Governor-General of Australia

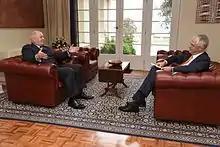
Prime Minister Malcolm Turnbull meeting with Governor-General Sir Peter Cosgrove on 8 May 2016 to request a double dissolution

The reserve powers are those powers that the governor-general may exercise independently, that is in the absence of or against ministerial advice. While most of these powers are listed in the Constitution, the circumstances in which they can be used with discretion is not prescribed and is a matter of convention.